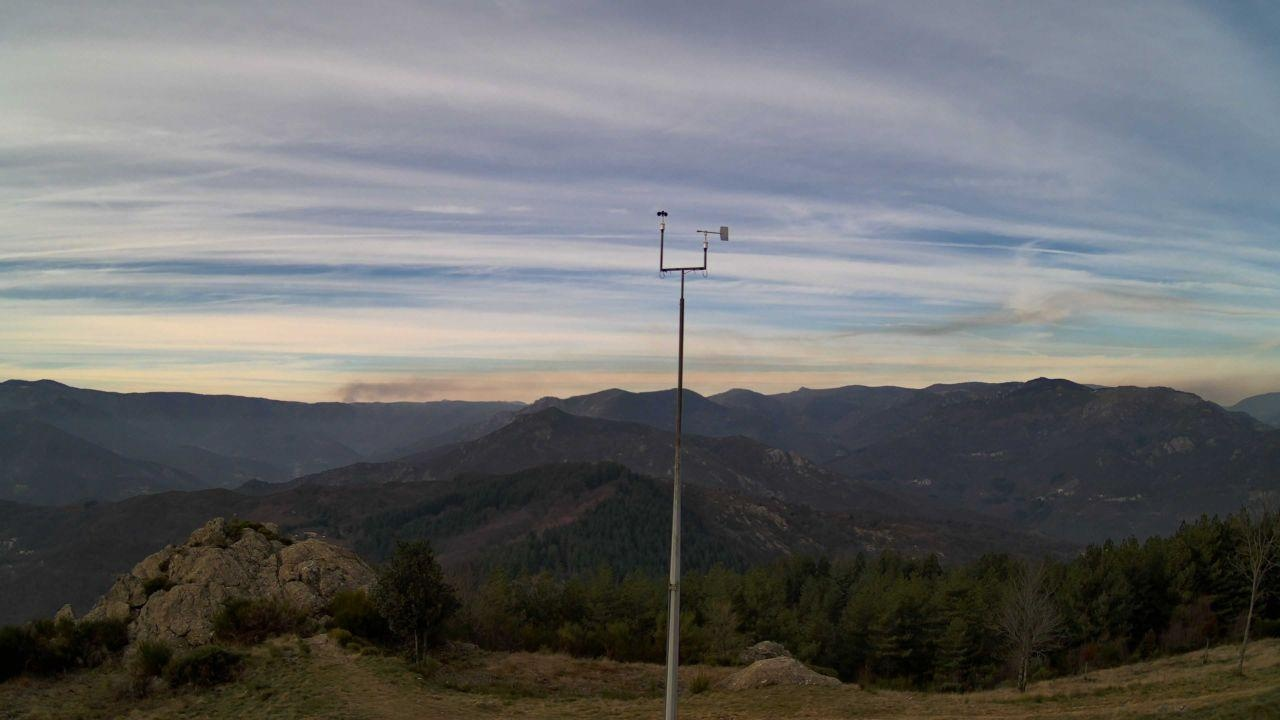
Fire: no
Smoke: yes